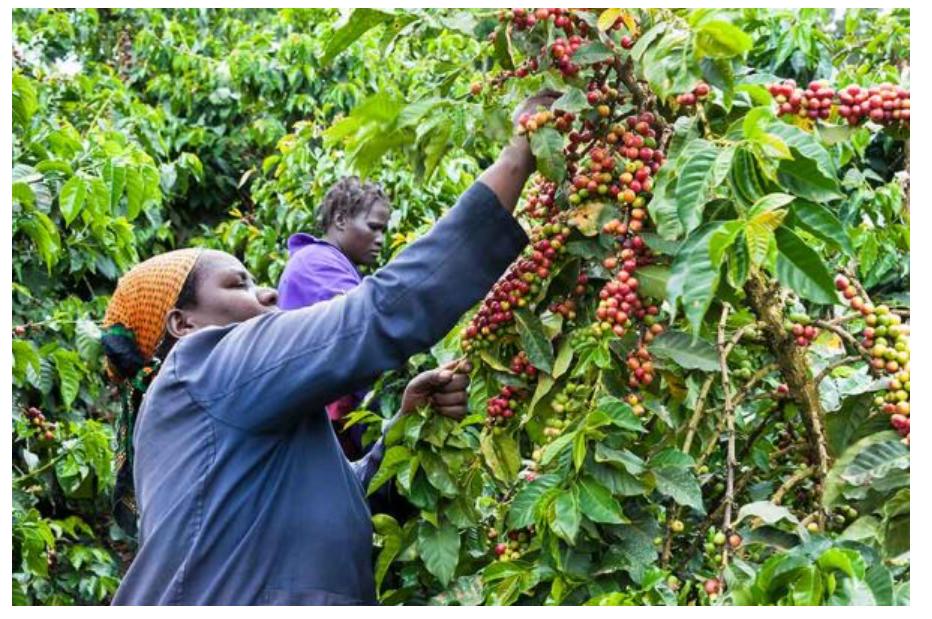
Wakulima wa jinsia ya kike waliovalia makoti ya bluu, wakiwa ndani ya shamba lenye miti mingi ya kahawa, iliyojaa matunda mengi yaliyoiva ya rangi nyekundu na kijani, wakijitahidi kuchagua kwa uangalifu na kukusanya mavuno haya muhimu ya biashara ambayo yanatarajiwa kuuzwa sokoni.